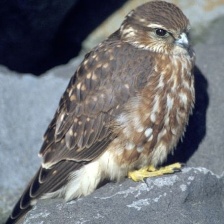
Species: MERLIN
Scientific name: FALCO COLUMBARIUS